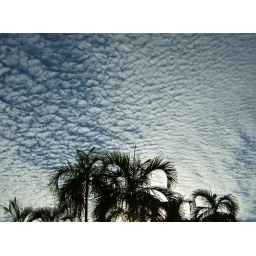
Fleecy sky over the car port